Al Snow

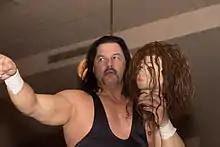
Al Snow with Head at a show in 2013.

On January 12, 2013, Snow took part in Joker's Wild (which aired May 3, 2013), teaming with recent rival Joey Ryan, in a loss against Matt Morgan and Robbie T.